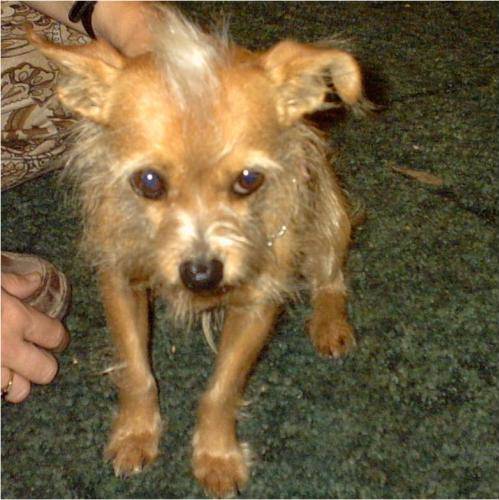
Label: dog